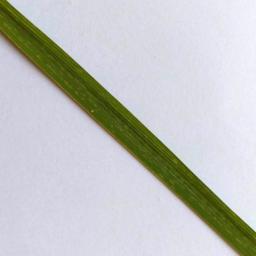
Label: Rice___Leaf_Blast